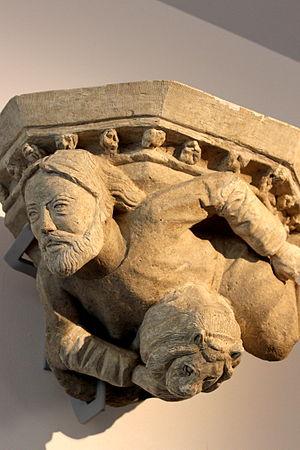
Abdijmuseum Ten Duinen, Coxyde, Belgique. Corbeau représentant un homme et un lion
L'abbaye des Dunes était située à Coxyde, près de Furnes, en Belgique, en Flandre-Occidentale, depuis son origine, en 1107, comme ermitage bénédictin établi au milieu des dunes. Au XIIᵉ siècle, l'édifice est élevée au rang d'abbaye, s'adjoint une chapelle et des bâtiments plus solides, puis est affiliée à l’ordre de Cîteaux.